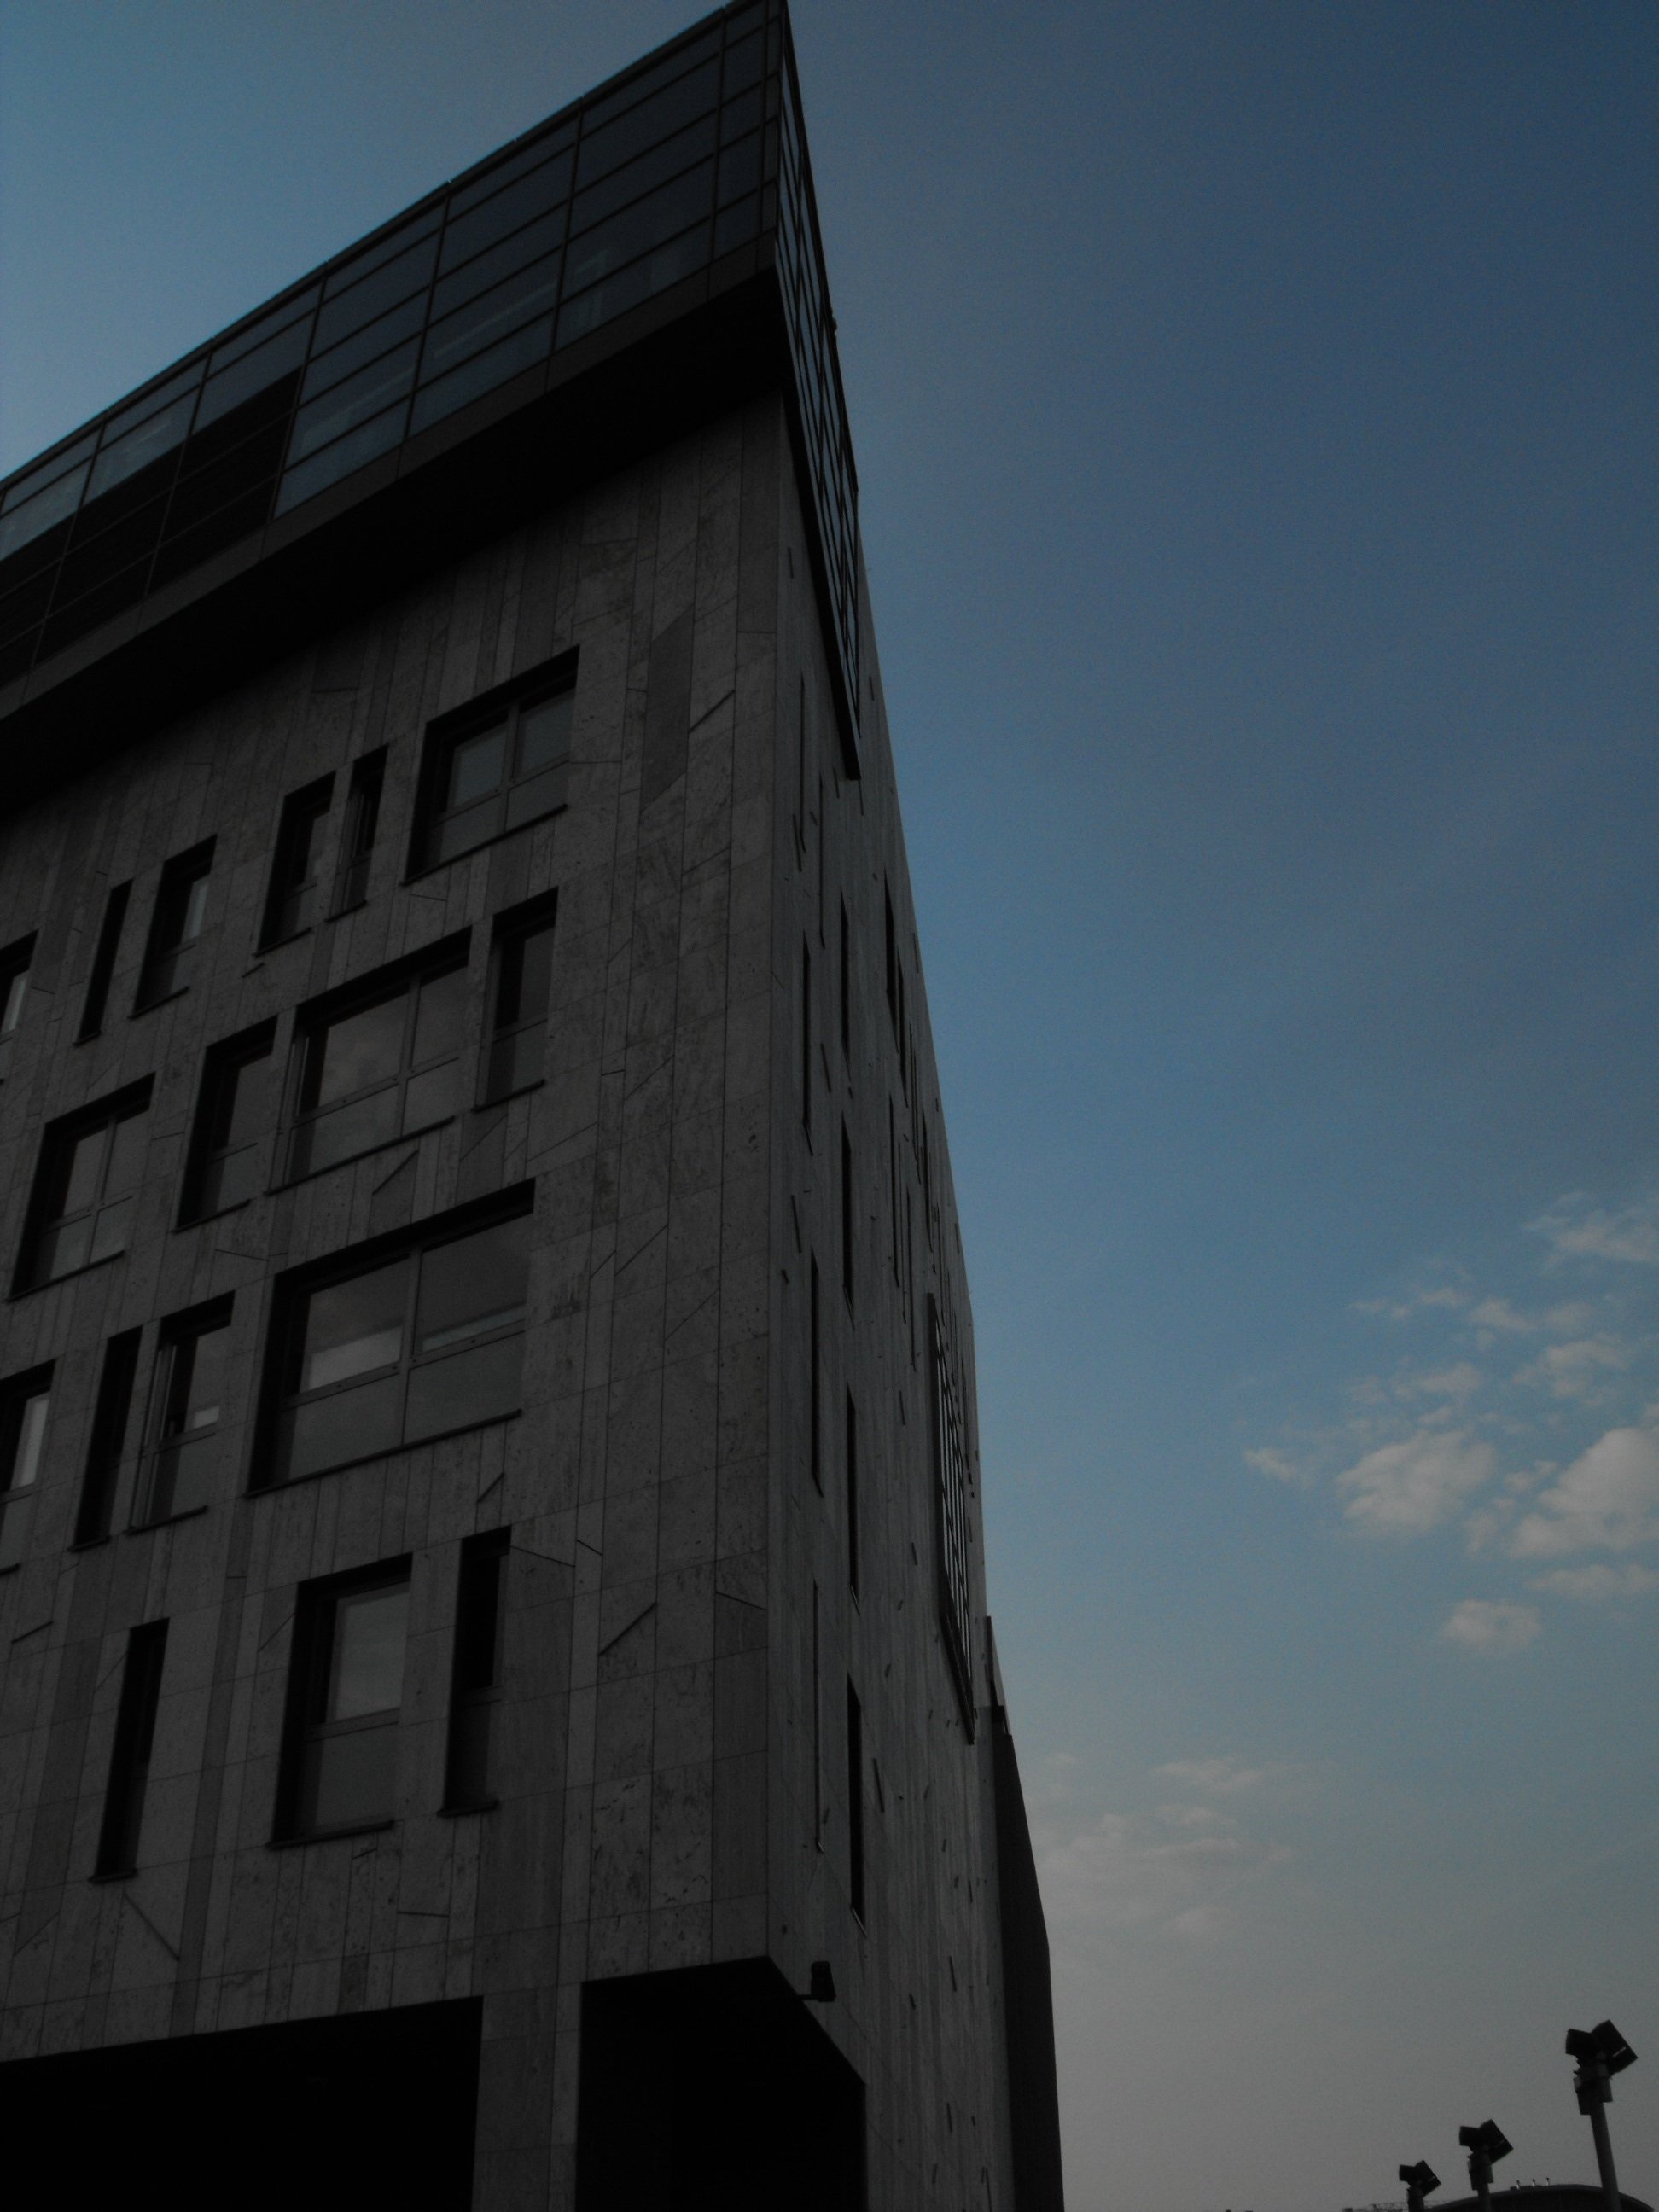
cloud, architecture, sky, house, skyscraper, reflection, tower, landmark, facade, blue, tower block, shape, urban area